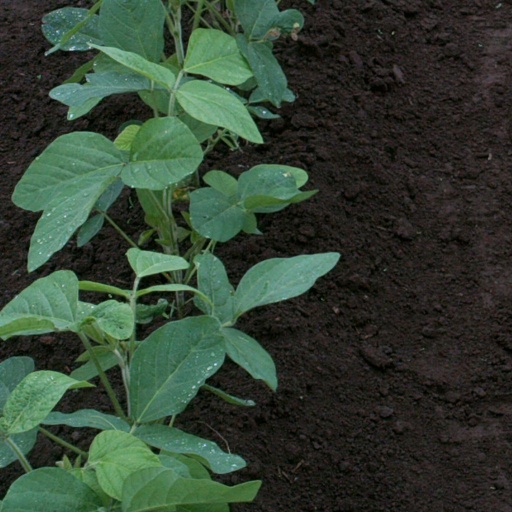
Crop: soybean